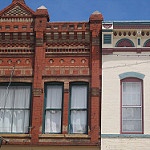
Scene: Outdoor